Splice the mainbrace

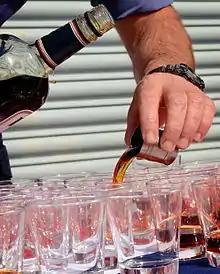
A sailor on board HMS "York" measures out tots of rum for the ship's company

A ration of rum a day was standard issue in the Royal Navy until 1970, when concerns over crew members operating machinery under the influence of alcohol led to the rum ration being abolished. However, in regard to those who could "splice the mainbrace", any man or officer over the age of 18 who desired to take it received an extra issue of one-eighth of a pint of rum. Lemonade was issued to those who did not wish for the rum. The rum was mixed with water to make grog for all ratings below Petty Officer. Only ratings marked "G" (for Grog) in the ship's books could draw rum, grog, or lemonade when the mainbrace was spliced and no payment in lieu was available. In the days when the daily ration was issued, those under 20 were marked "U.A." (for under age) in the ship's book; they were barred from drawing the daily rum ration. "T" stood for Temperance (for those of Temperance Movement); those choosing this option were compensated an extra threepence (3d) a day. The issue of rum to wardroom and gunroom officers was stopped in 1881 and ended for warrant officers in 1918; splicing the mainbrace was the only time that officers could be issued with rum.